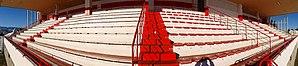
Gradins du stade de rugby de Lannemezan (Hautes-Pyrénées, France)
Le stade François-Sarrat est un stade de rugby à XV situé à Lannemezan. Il accueille les matchs de rugby de l'équipe locale, le Cercle amical lannemezanais, qui évolue en Pro D2.